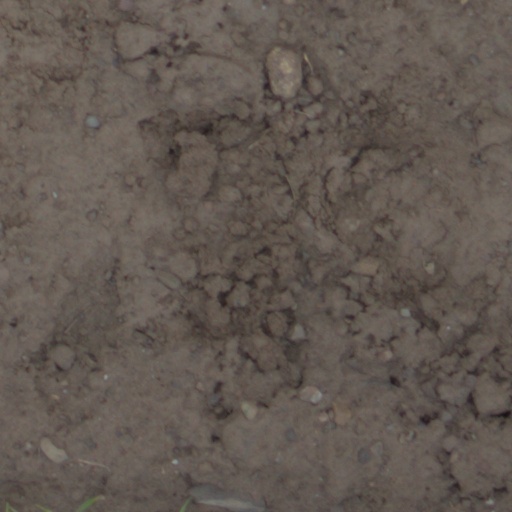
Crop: wheat